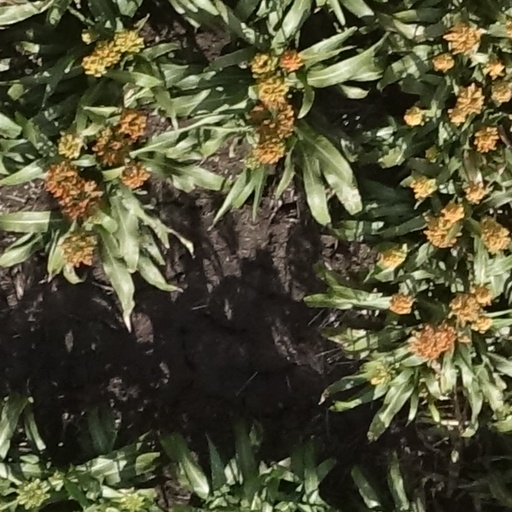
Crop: sorghum